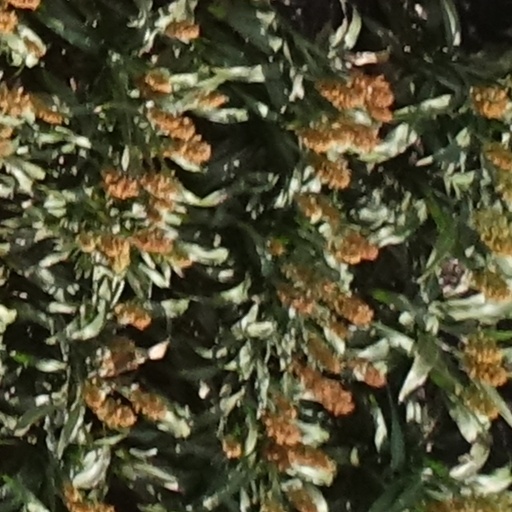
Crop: sorghum